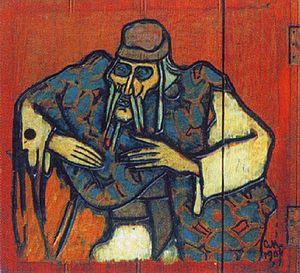
Sergueï Malioutine, né à Moscou le 4 octobre 1859 et mort dans cette ville le 6 décembre 1937, est un artiste russe, peintre et architecte. Fils d'un marchand, il est né et vécut à Moscou. Il serait l'auteur de la peinture des premières poupées russes gigognes, les matriochkas, réalisées au départ dans l'atelier de la propriété d'Abramtsevo, devenues et restées très populaires en Russie. L'artisan Vasily Zvyozdochkine en avait réalisé la sculpture.